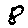
Label: 8